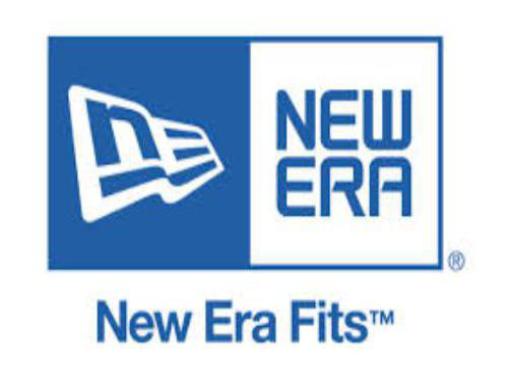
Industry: Clothes